1892 legislative session of the Hawaiian Kingdom

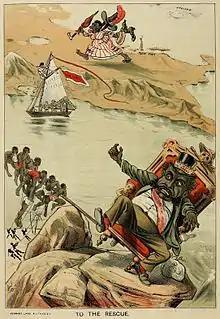
Political cartoon depicting the "coup d'état" which resulted in the signing of the Bayonet Constitution, 1887

In 1887, King Kalākaua was forced to sign the Bayonet Constitution under duress by the Hawaiian League, a group of foreign businessman and Hawaiian subjects of American missionary descent including Lorrin A. Thurston. This constitution limited the absolute power of the monarch and strengthened the power of the executive cabinet. It also raised property requirements for suffrage, disenfranchised many poor Native Hawaiians and naturalized Asian citizens, and gave the vote to unnaturalized foreign residents of European or American descent. It also changed membership in the House of Nobles, the upper house of the legislature, from life appointments by the king to elected offices for the first time. A new cabinet headed by Thurston was imposed on the king and the king's previous administration headed by Walter Murray Gibson was ousted.